Giovanni Verga

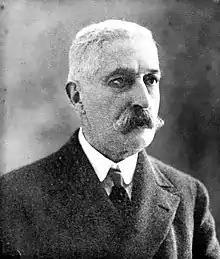

Giovanni Carmelo Verga di Fontanabianca (2 September 1840 – 27 January 1922) was an Italian realist ("verista") writer. His novels "I Malavoglia" (1881) and "Mastro-don Gesualdo" (1889) are widely recognized as masterpieces. Verga has been called the greatest Italian novelist after Manzoni. D. H. Lawrence translated several of his works into English.